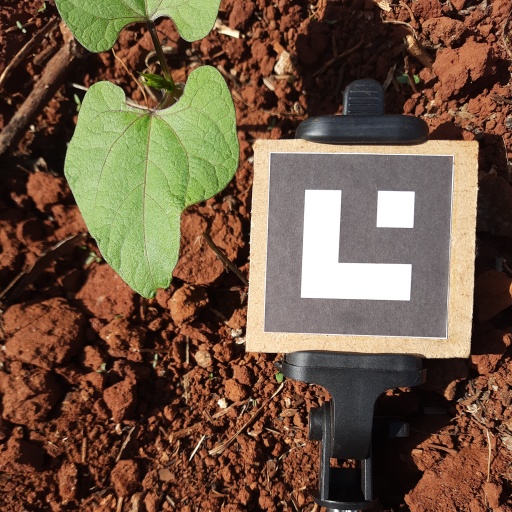
Observations: wavy surface, no eating holes, under sunlight